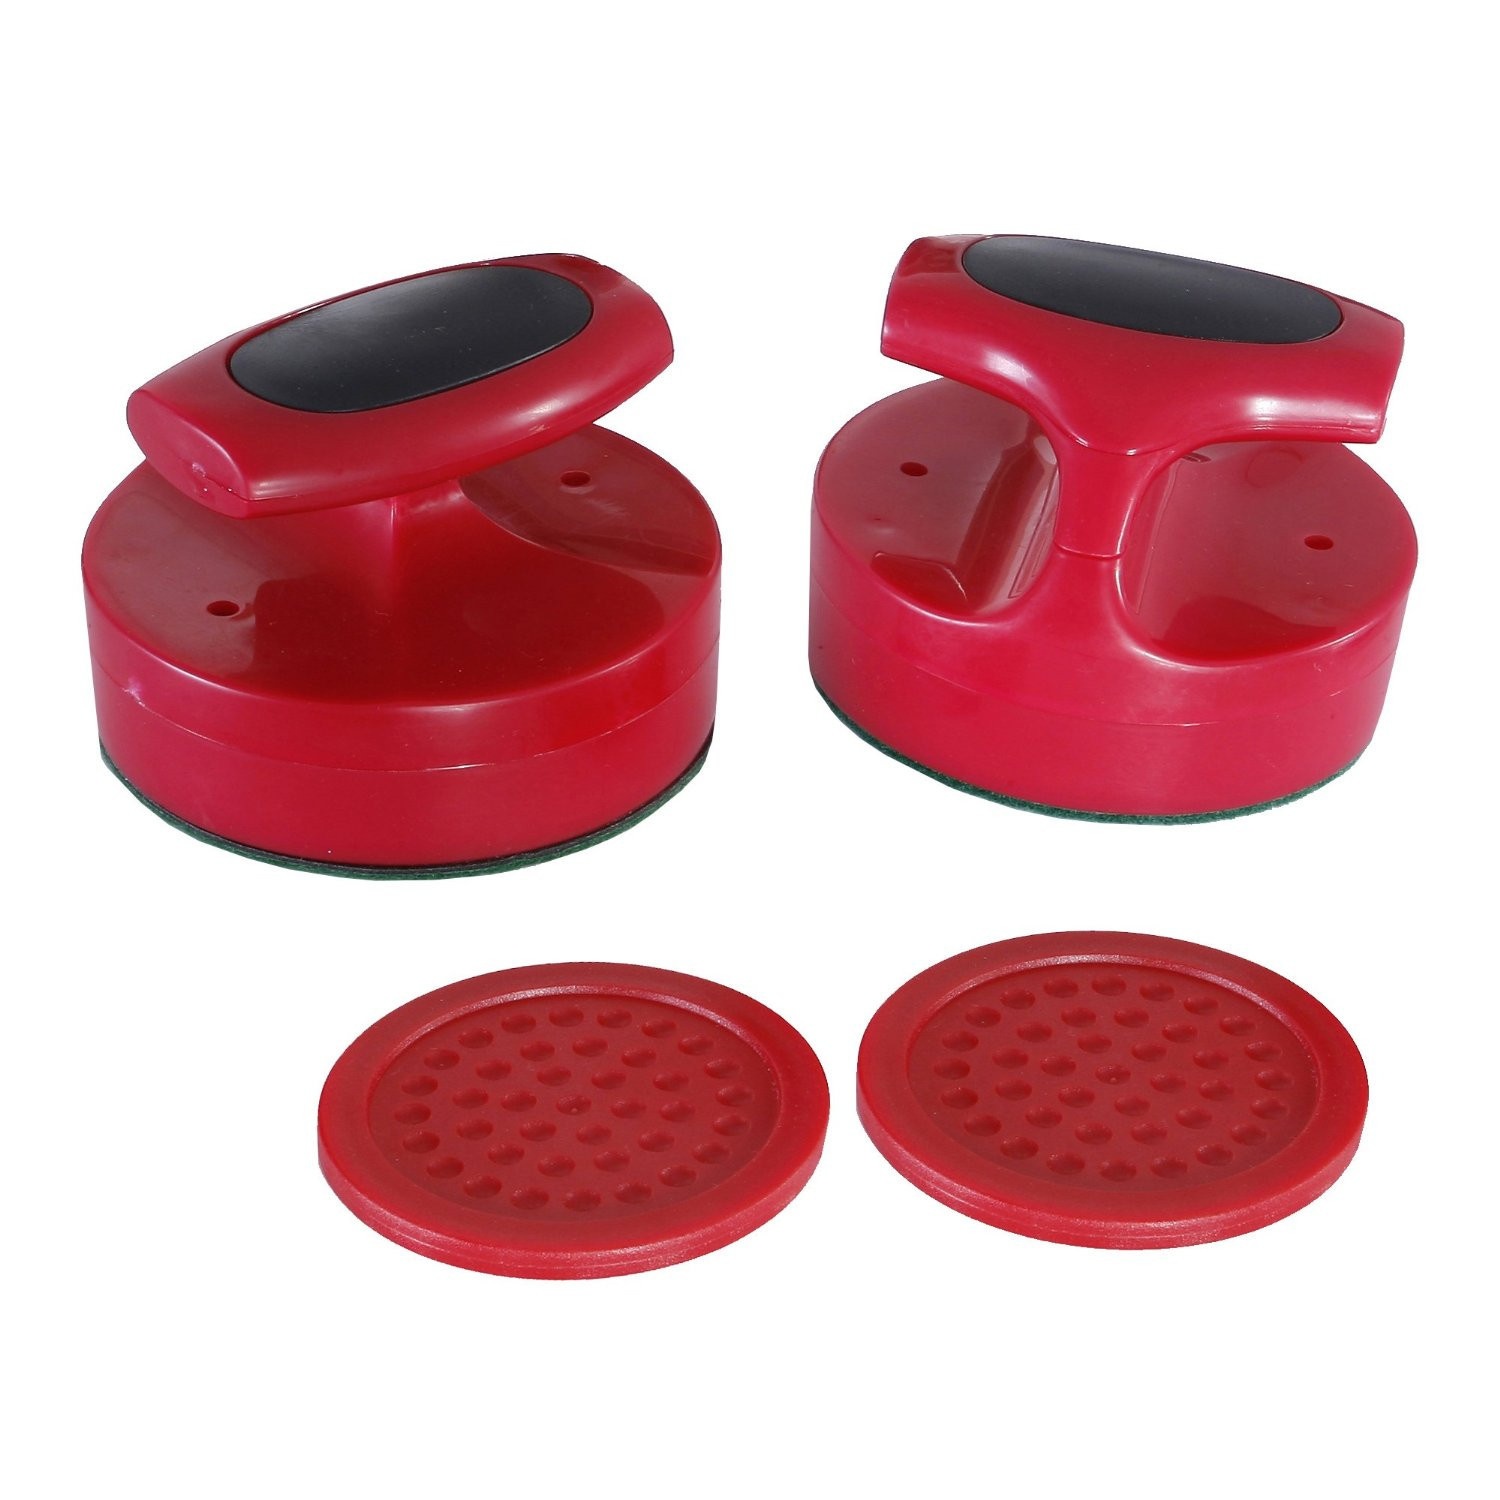
Carmelli 4" Striker & Puck Set For Air Hockey
Constructed of exclusive chip-resistant ABS material 4 inch strikers with 3 inch pucks Ergonomically designed strikers for comfortable feel and more control Heavier weight than the competition Green felt bottom for fast action
Brand: Carmelli
Category: Sporting Goods > Indoor Games > Air Hockey > Air Hockey Equipment > Air Hockey Pushers